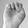
ASL letter: E